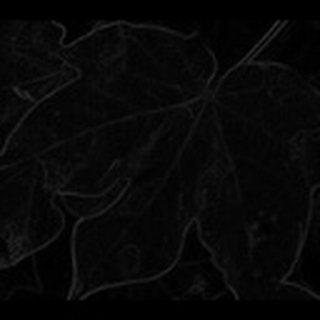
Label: cotton_target_spot